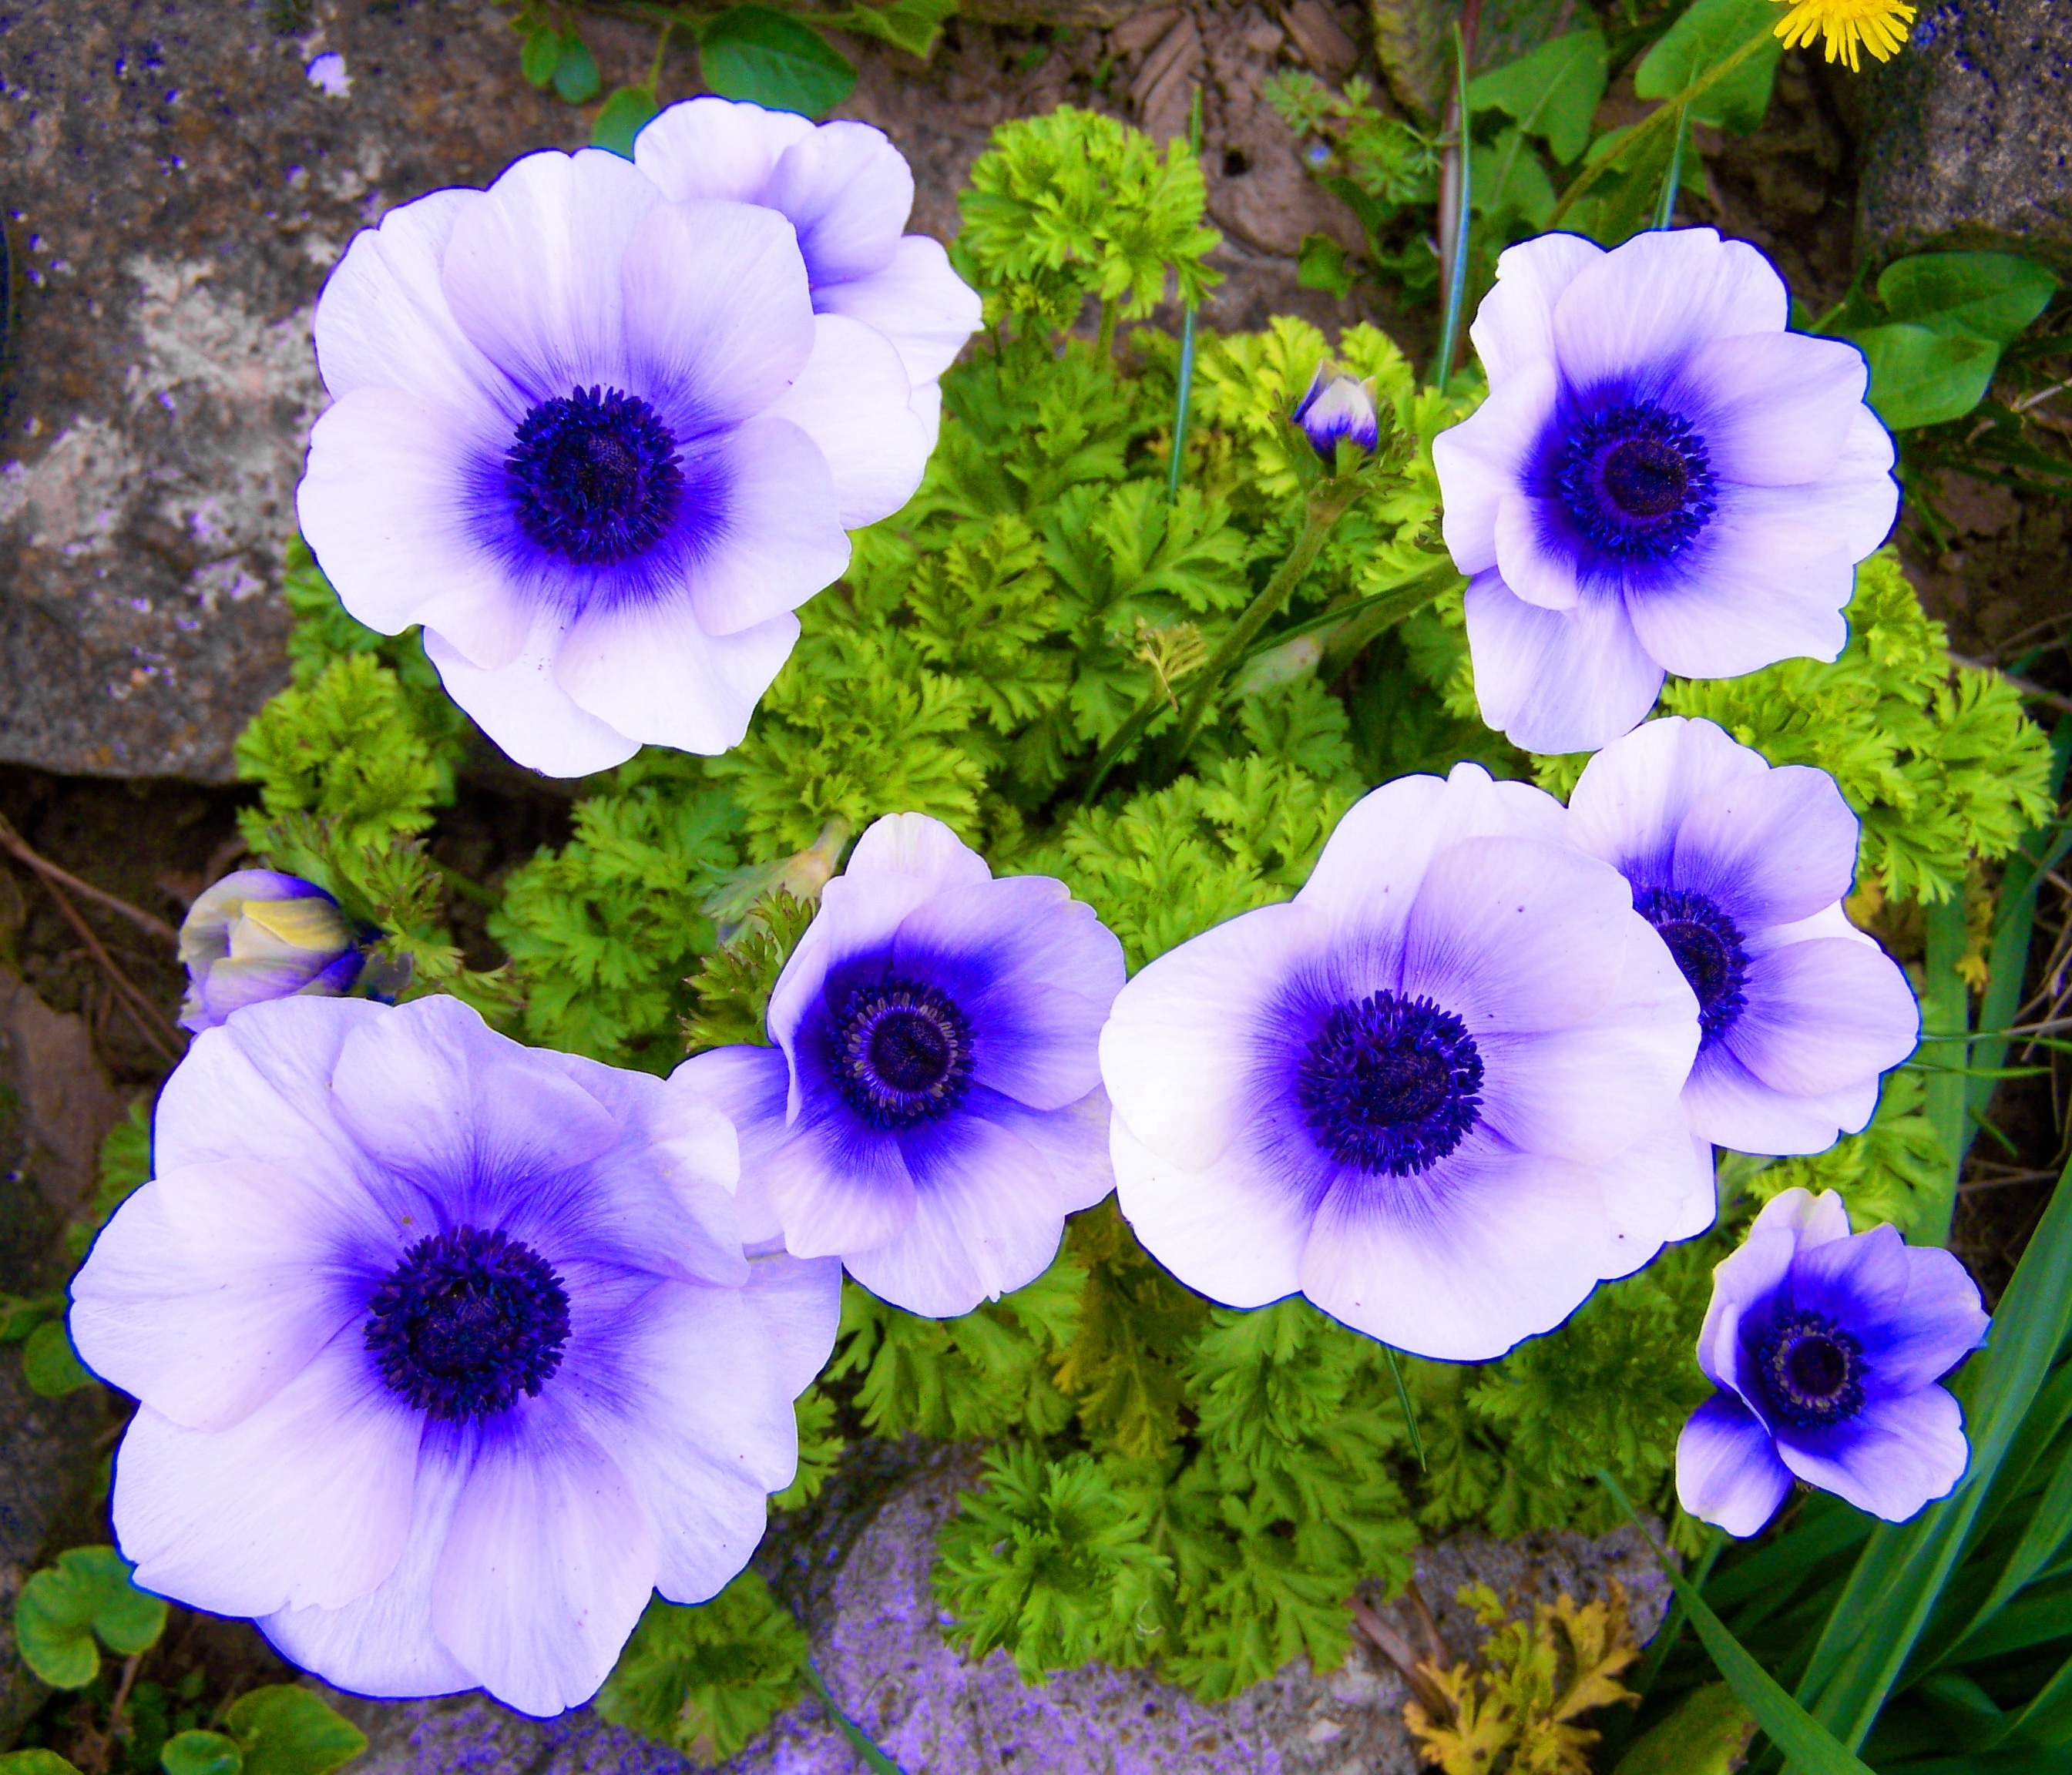
plant, flower, petal, garden, flora, wildflower, spring flower, viola, macro photography, pansy, flowering plant, annual plant, land plant, violet family, wind flower, white blue anemone